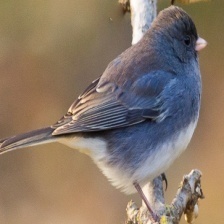
Species: DARK EYED JUNCO
Scientific name: JUNCO HYEMALIS